Bloodfist VI: Ground Zero

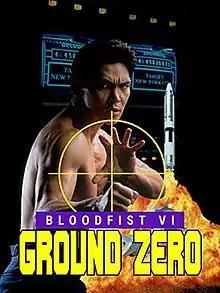
Film poster

Bloodfist VI: Ground Zero is a 1995 American action film directed by Rick Jacobson and starring Don Wilson, Marcus Aurelius, Michael Blanks, and Anthony Boyer. It was written by Brendan Broderick and Rob Kerchner.